Sampling (statistics)

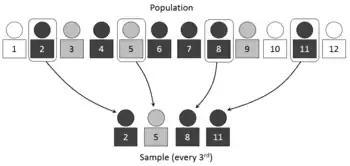
A visual representation of selecting a random sample using the systematic sampling technique

Systematic sampling (also known as interval sampling) relies on arranging the study population according to some ordering scheme, and then selecting elements at regular intervals through that ordered list. Systematic sampling involves a random start and then proceeds with the selection of every "k"th element from then onwards. In this case, "k"=(population size/sample size). It is important that the starting point is not automatically the first in the list, but is instead randomly chosen from within the first to the "k"th element in the list. A simple example would be to select every 10th name from the telephone directory (an 'every 10th' sample, also referred to as 'sampling with a skip of 10').